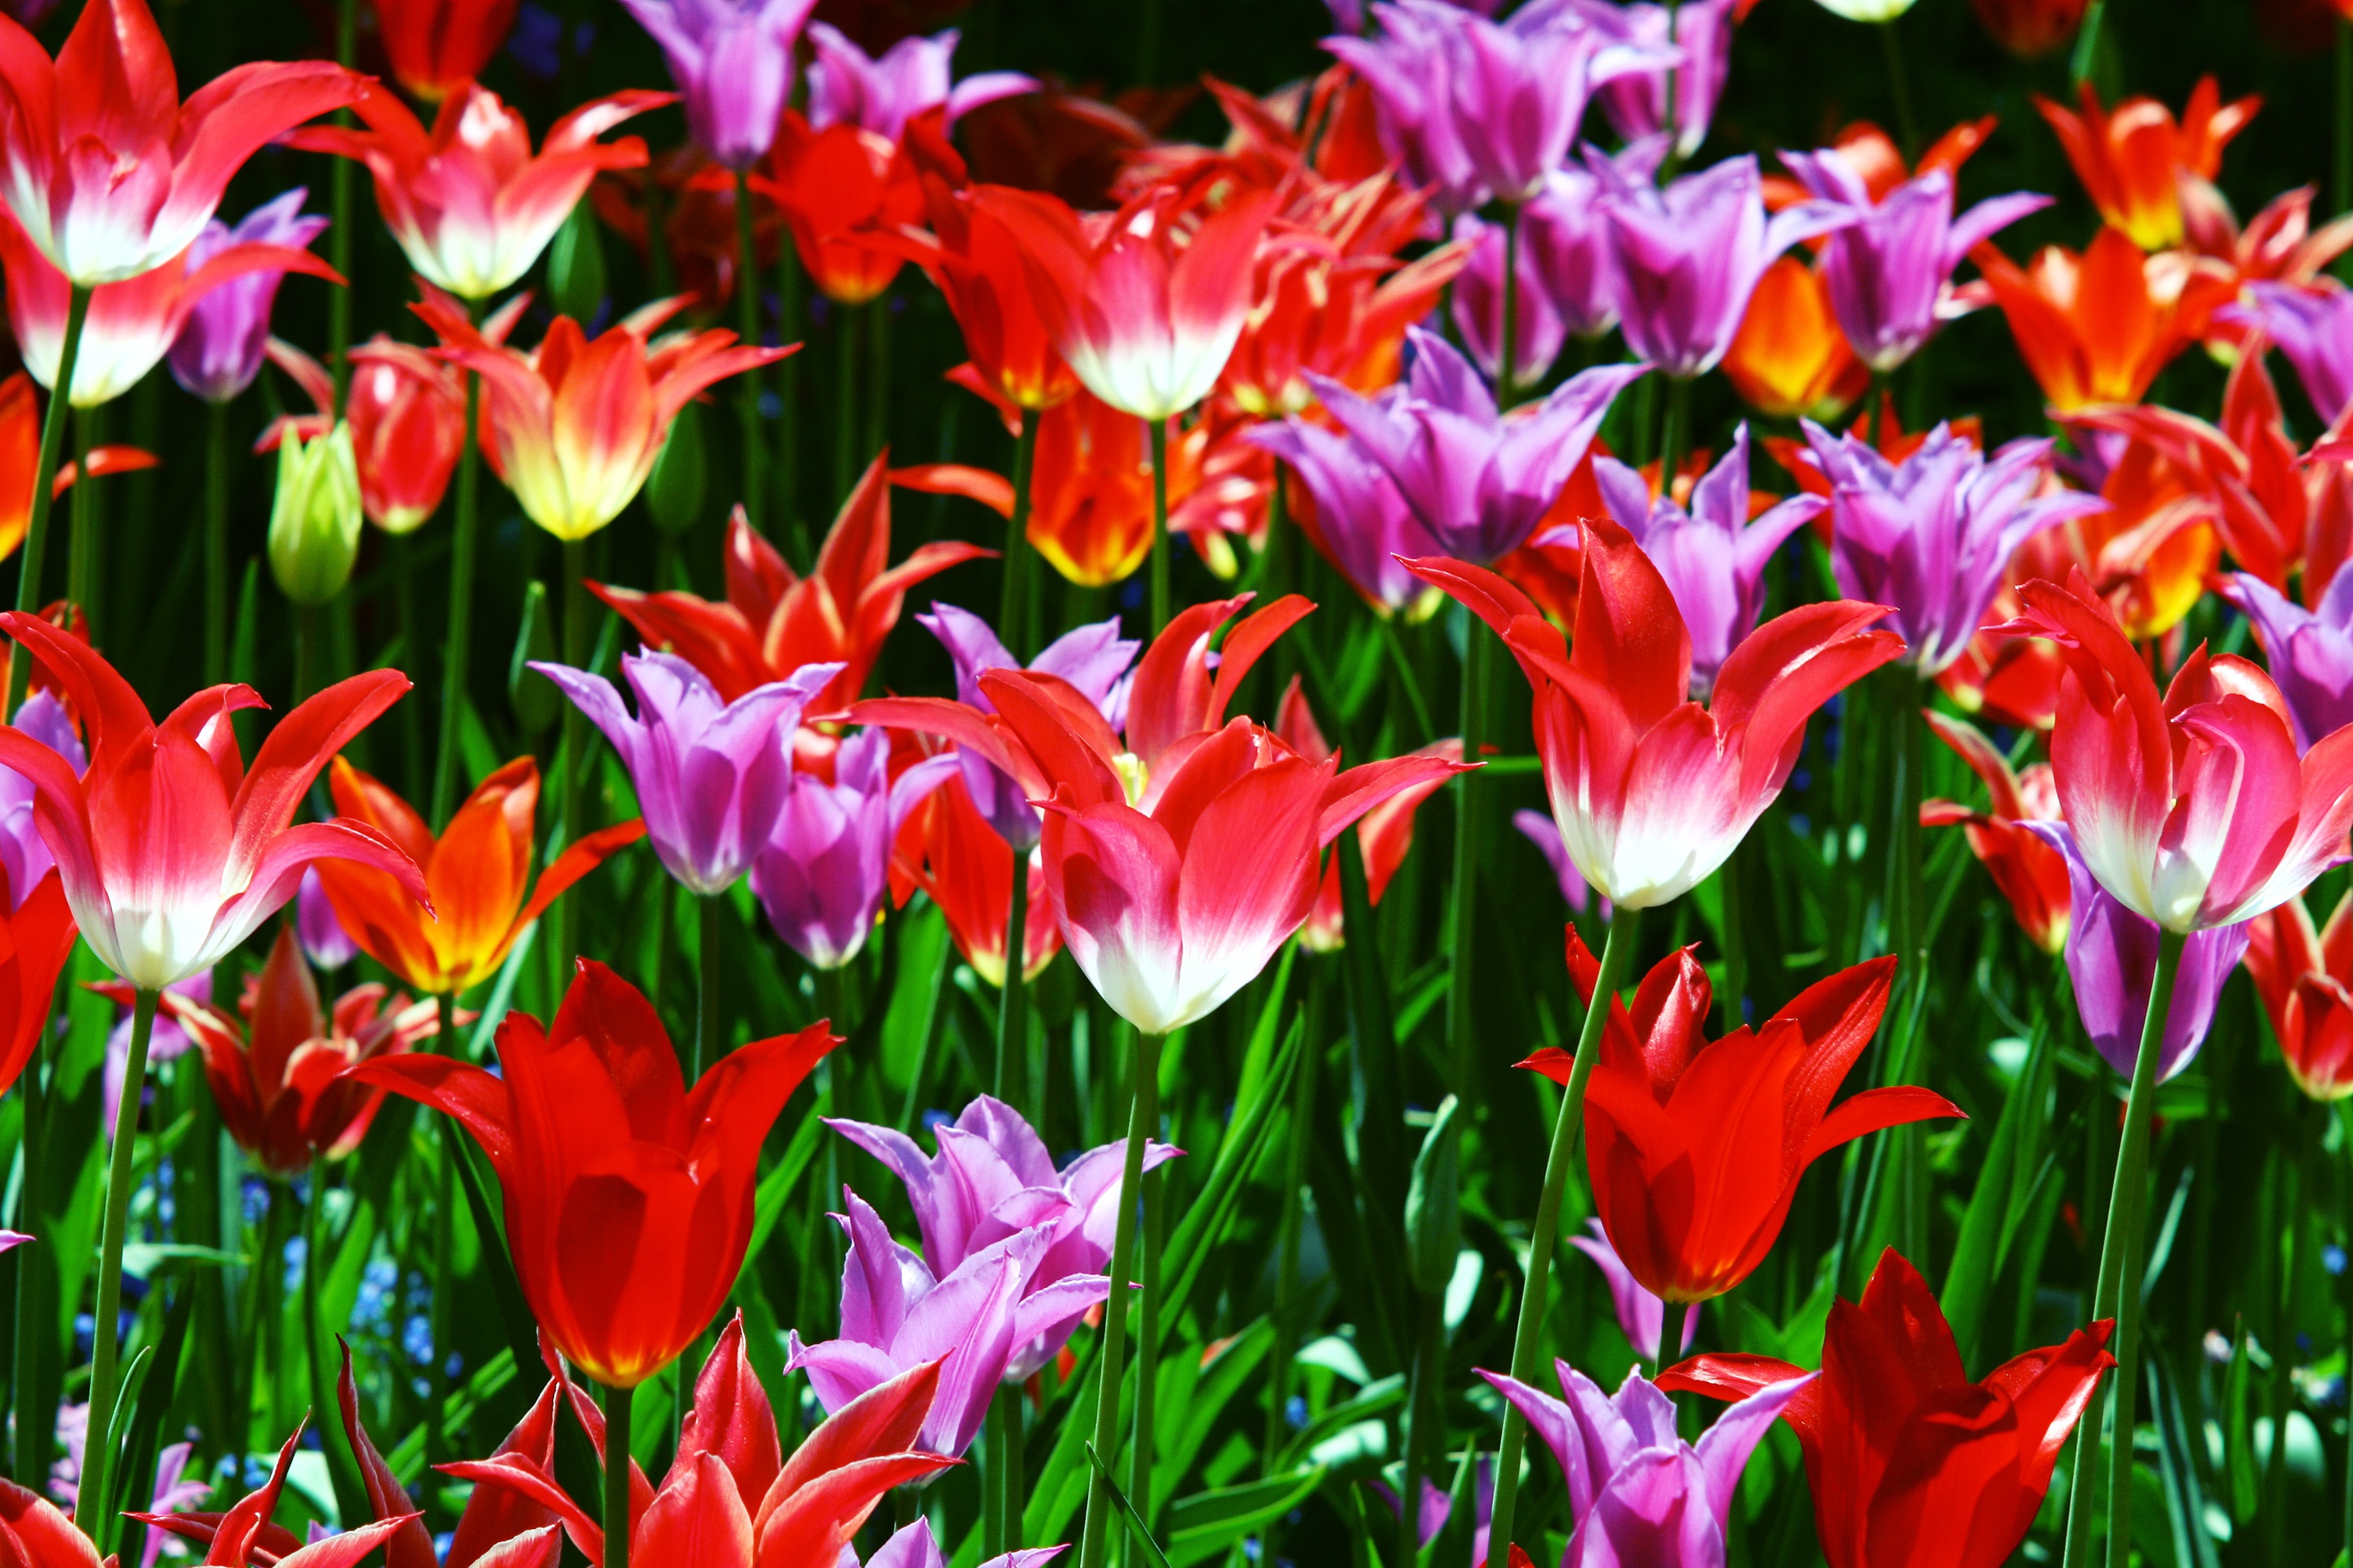
nature, grass, blossom, plant, sunlight, flower, petal, bloom, summer, tulip, spring, green, red, colorful, yellow, flora, flowers, bright, series, tulips, mood, frisch, yellow flowers, spring flower, flowering plant, tulip fields, cut flowers, lily family, plant stem, land plant, triumph tulips